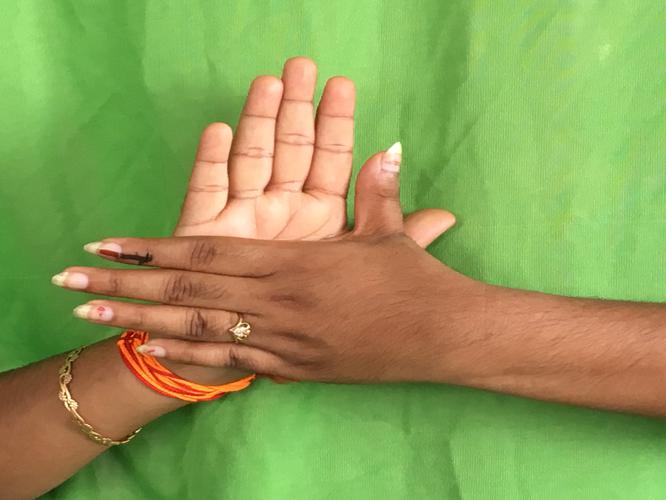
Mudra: Chakra
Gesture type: double_hand